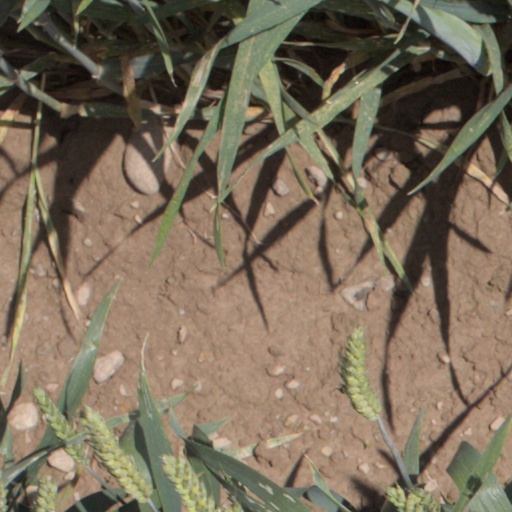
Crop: wheat